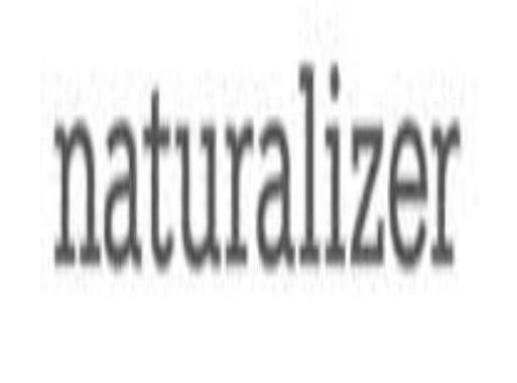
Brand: naturalizer-1
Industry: Clothes